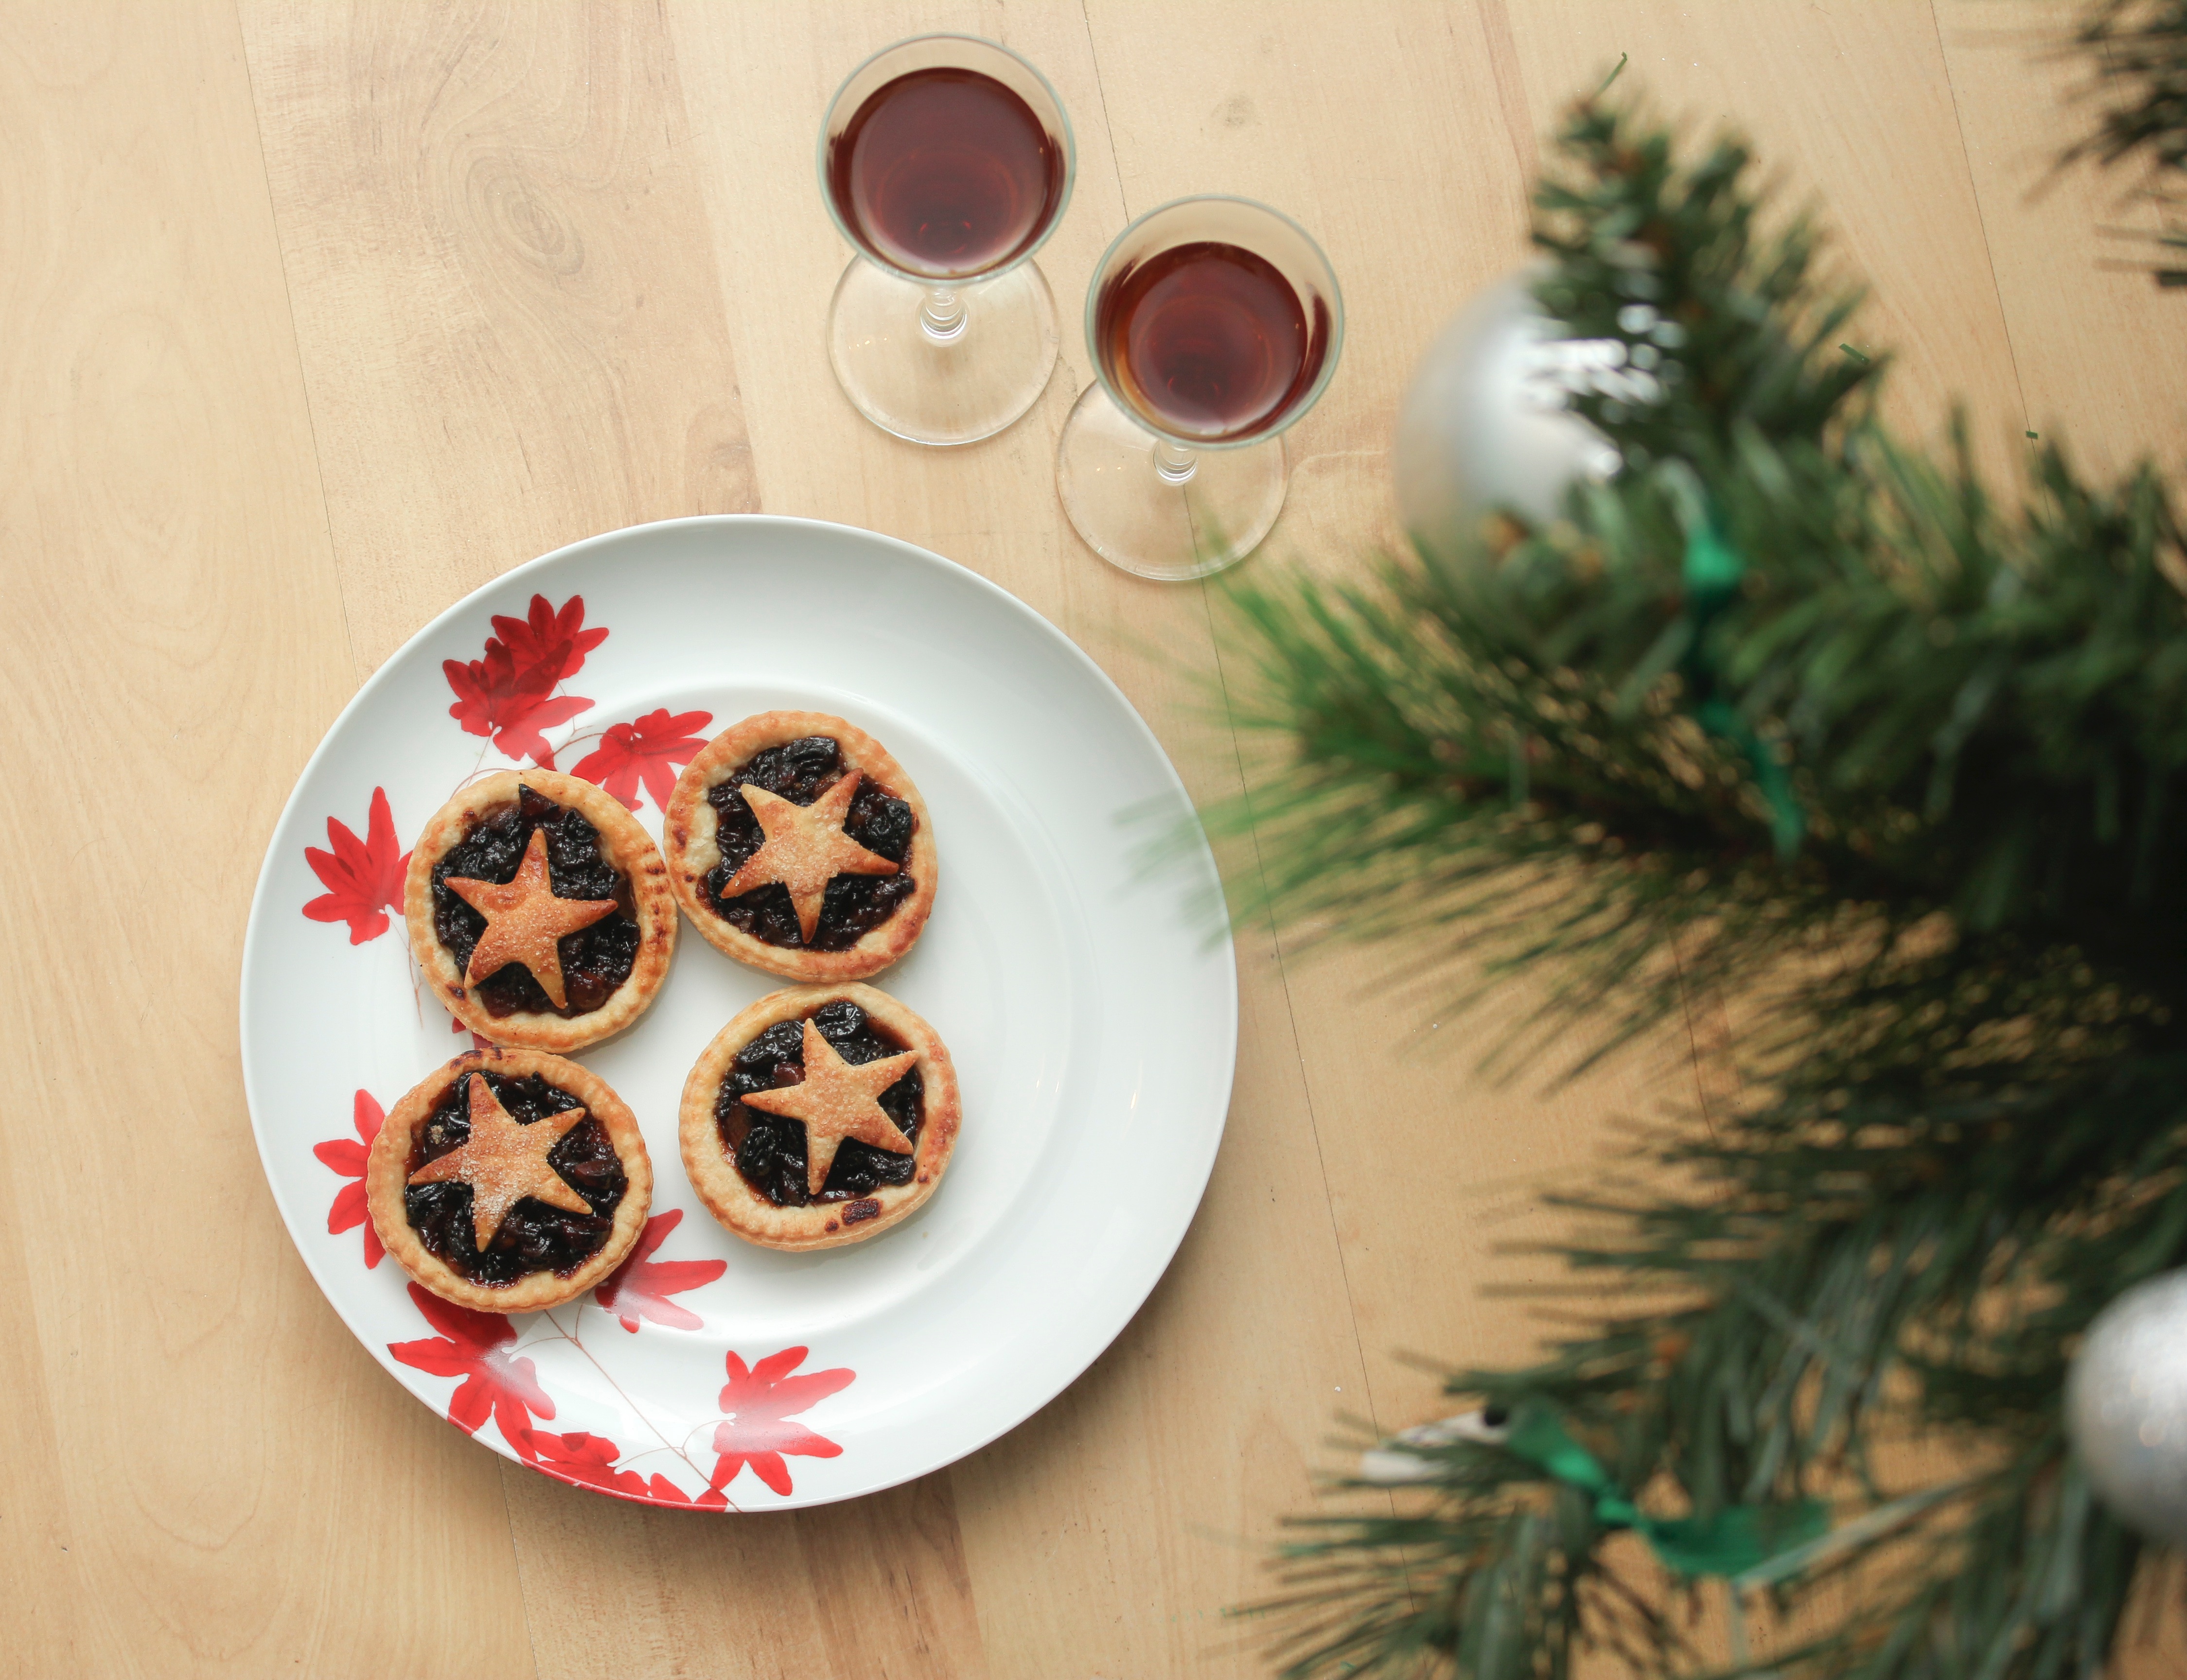
dish, meal, food, produce, breakfast, baking, christmas, christmas decoration